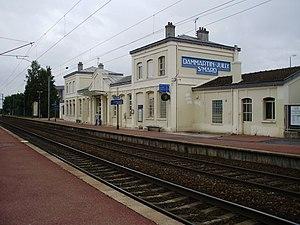
Gare de Dammartin - Juilly - Saint-Mard, à Saint-Mard, Seine-et-Marne, France vue depuis le quai pour Paris
La gare de Dammartin - Juilly - Saint-Mard est une gare ferroviaire française de la ligne de La Plaine à Hirson et Anor, située sur le territoire de la commune de Saint-Mard, dans le département de Seine-et-Marne, en région Île-de-France.